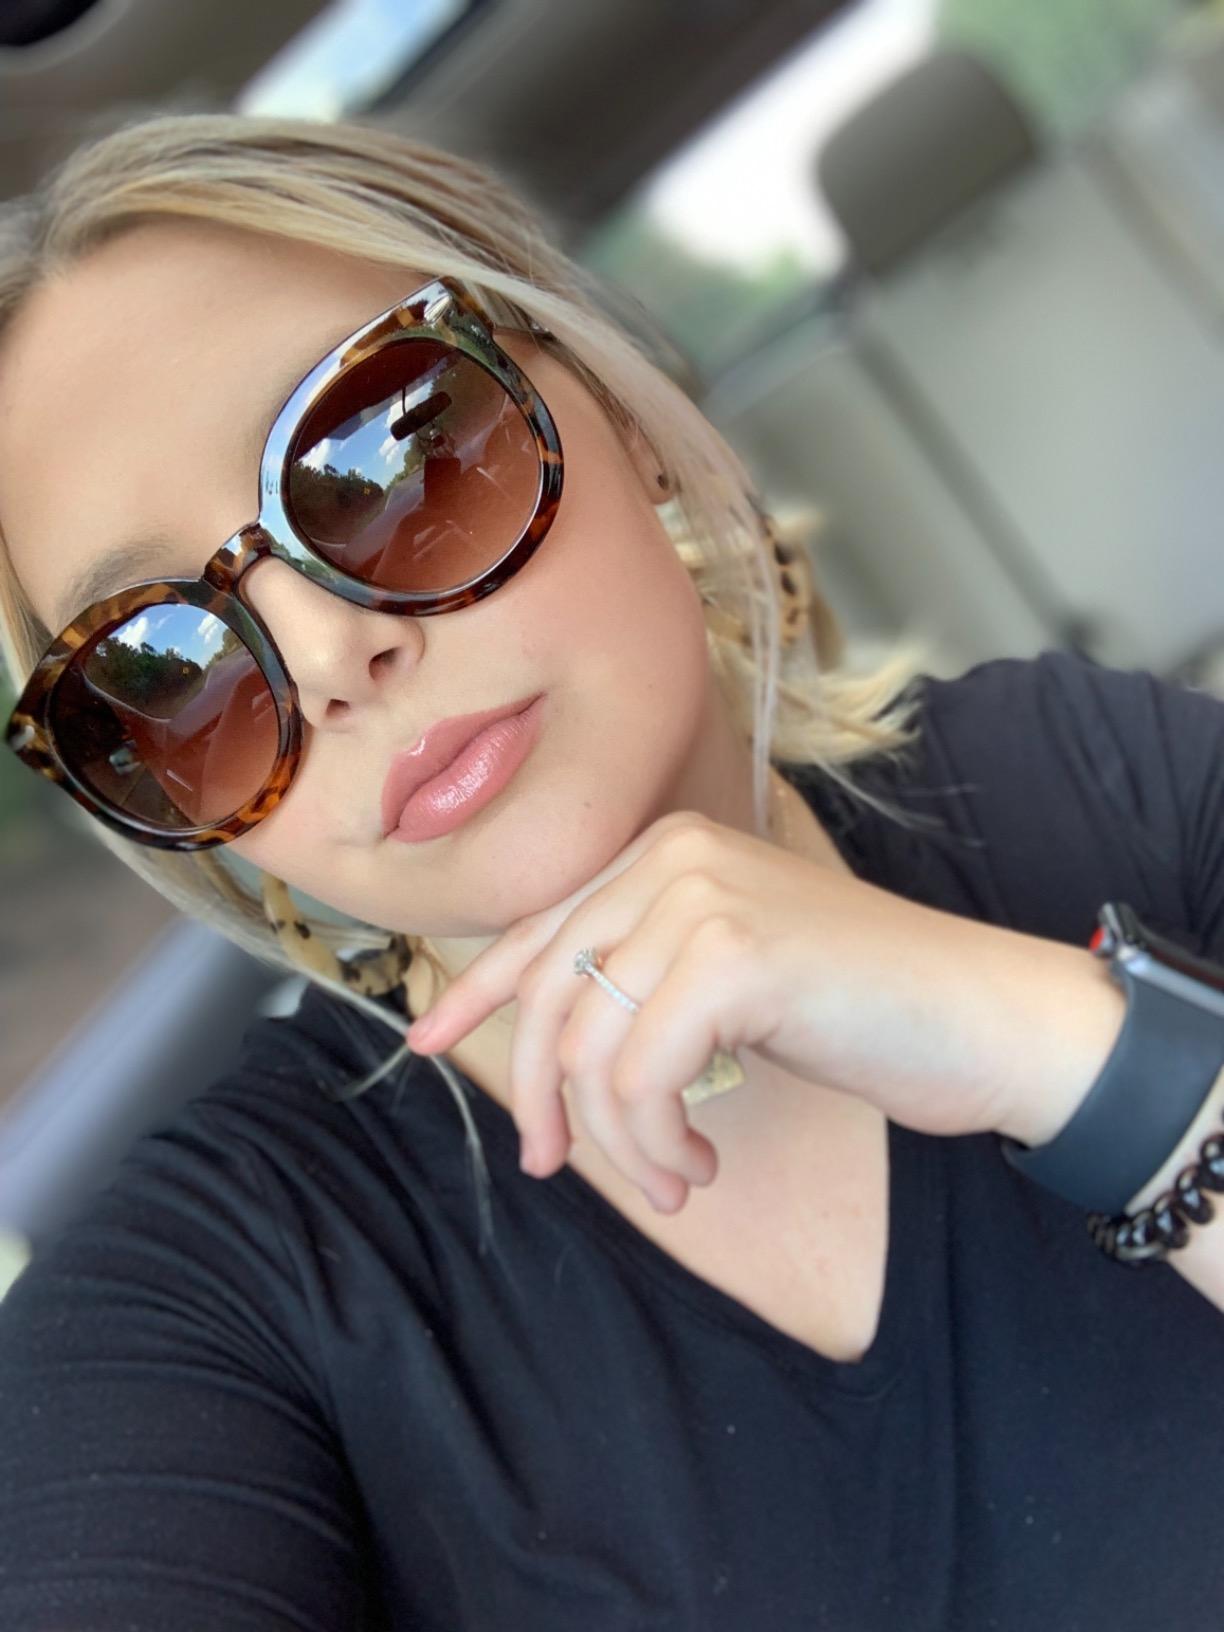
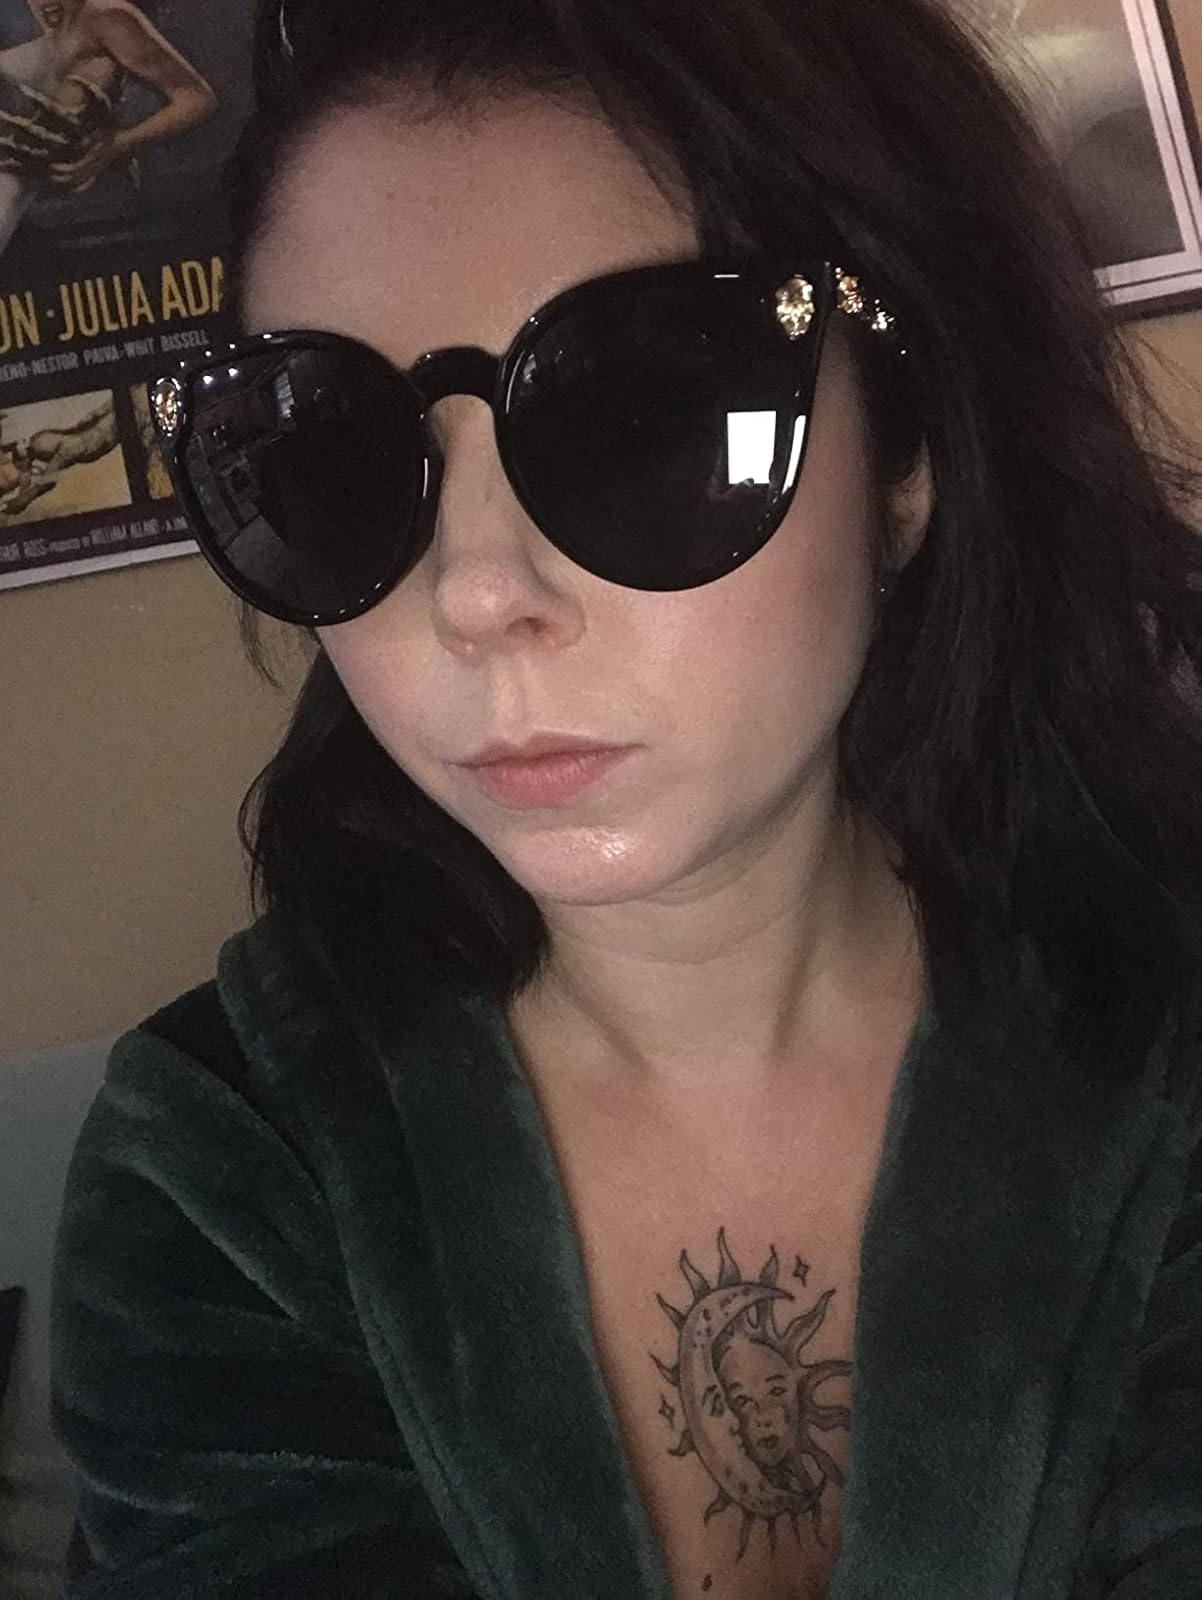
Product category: accessories_sunglasses
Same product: no